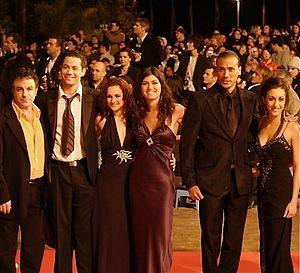
Victoria et la troupe du Roi Soleil
Lysa Ansaldi est une chanteuse et une comédienne française, née le 16 janvier 1976 à Paris. Elle incarne Madame de Montespan, dans la comédie musicale Le Roi Soleil, entre 2004 et 2007.
Emmanuel Moire, né le 16 juin 1979 au Mans dans la Sarthe, est un auteur-compositeur-interprète et comédien français.
Le Roi Soleil est une comédie musicale produite par Dove Attia et Albert Cohen, mise en scène et chorégraphiée par Kamel Ouali. Cette comédie musicale raconte la vie et les amours de Louis XIV, dit « le Roi Soleil ». La première du spectacle a eu lieu le 22 septembre 2005 au Palais des sports de Paris. La dernière a eu lieu le 8 juillet 2007 au Palais omnisports de Paris-Bercy après 2 saisons à Paris et 2 tournées en France, Belgique et Suisse. La comédie musicale du Roi Soleil a remporté à deux reprises le NRJ music awards du Groupe/duo francophone de l'année en 2006 et en 2007.
Christophe Martichon, dit Christophe Maé, est un auteur-compositeur-interprète français né le 16 octobre 1975 à Carpentras.
Merwan Rim, né le 13 juillet 1977 à Sarcelles, dans le Val-d'Oise, est un auteur-compositeur-interprète et acteur français.
50 Cent - Window Shopper